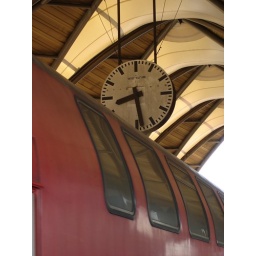
Incoming train beneath the large clock at the Tel Aviv University railway station